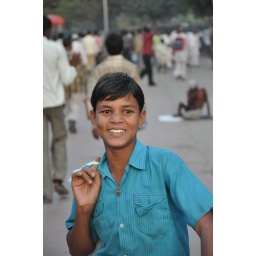
boy in blue shirt